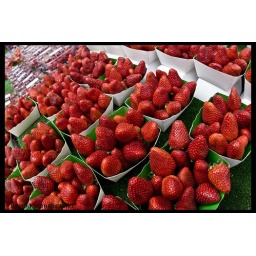
Strawberries at a street market in Montmartre.